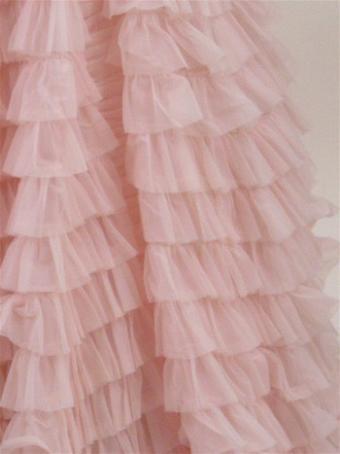
Texture: frilly